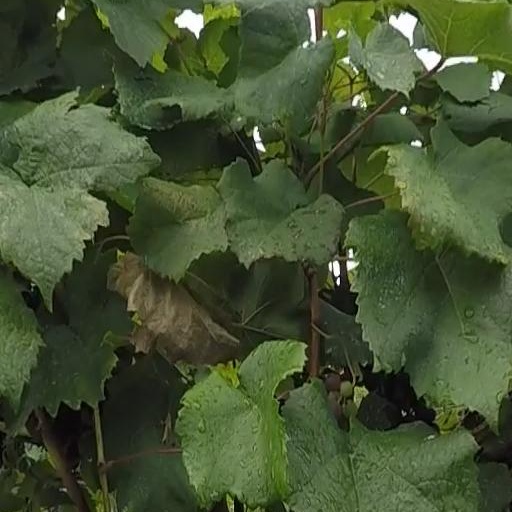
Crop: grape